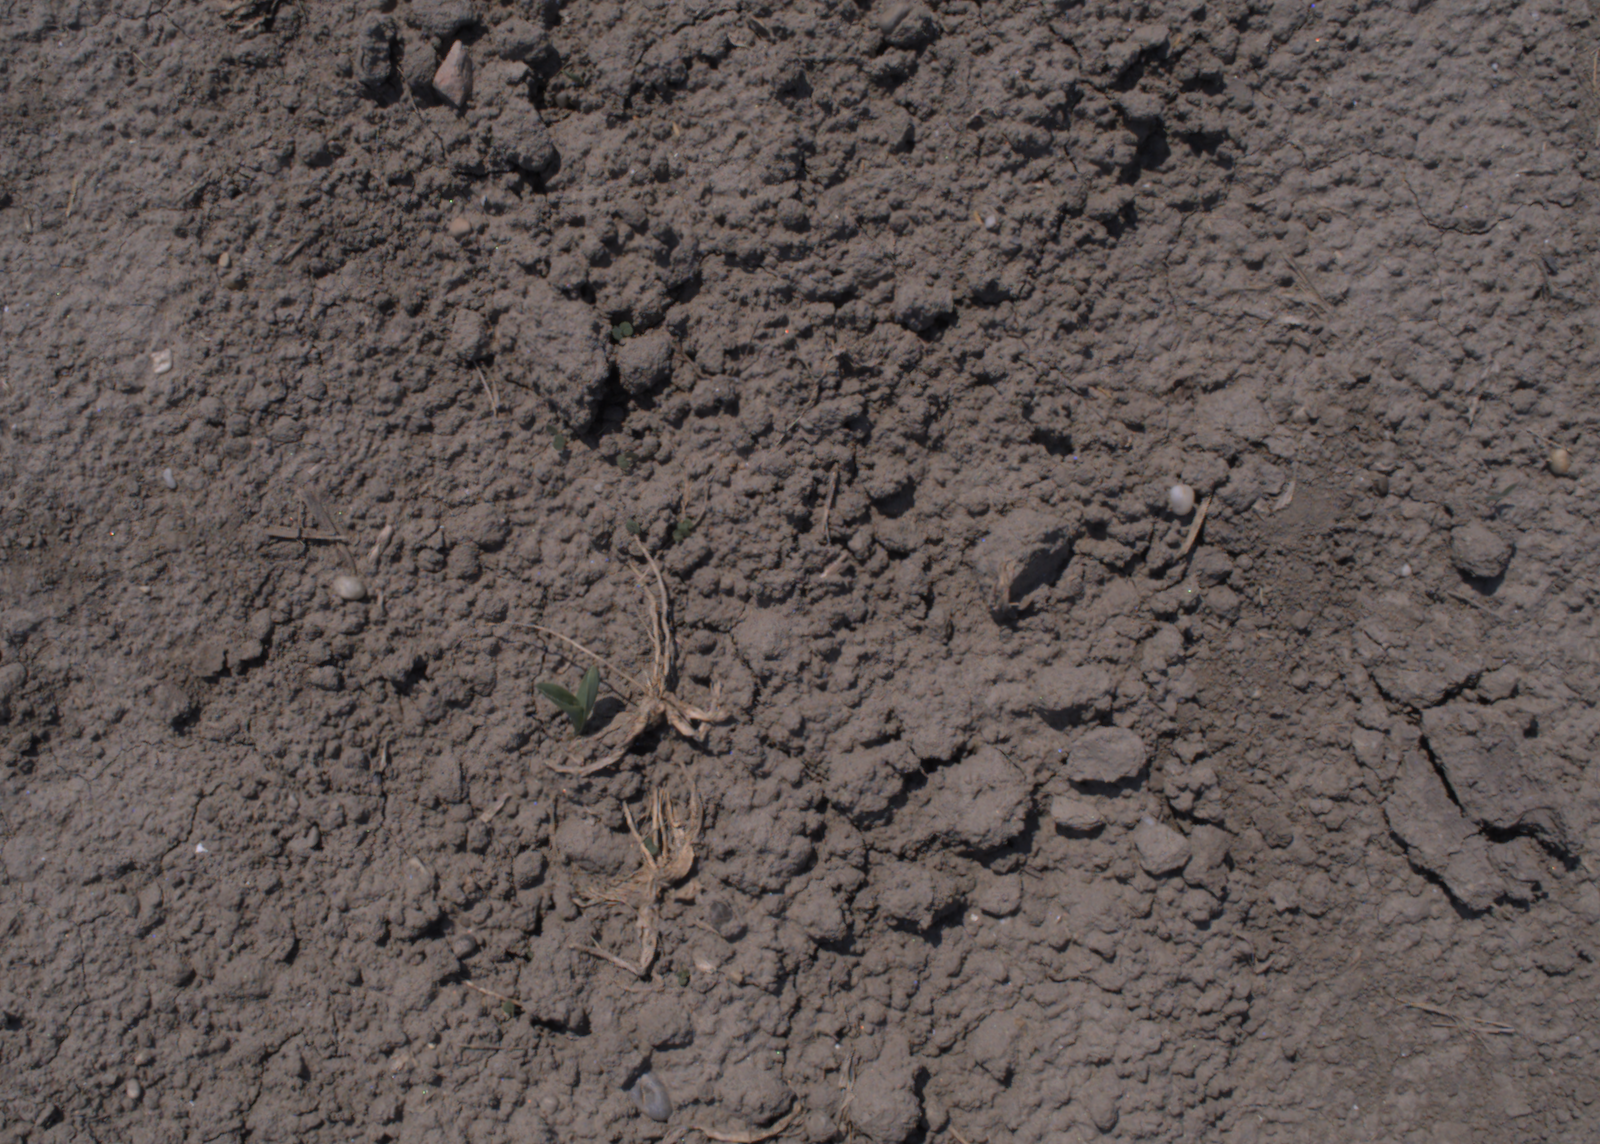
Capture date: 10.08.2020 12:48:58
Weather: sunny
Wind: light
Seeding date: 21.07.2020
Plant canopy height (mm): 930